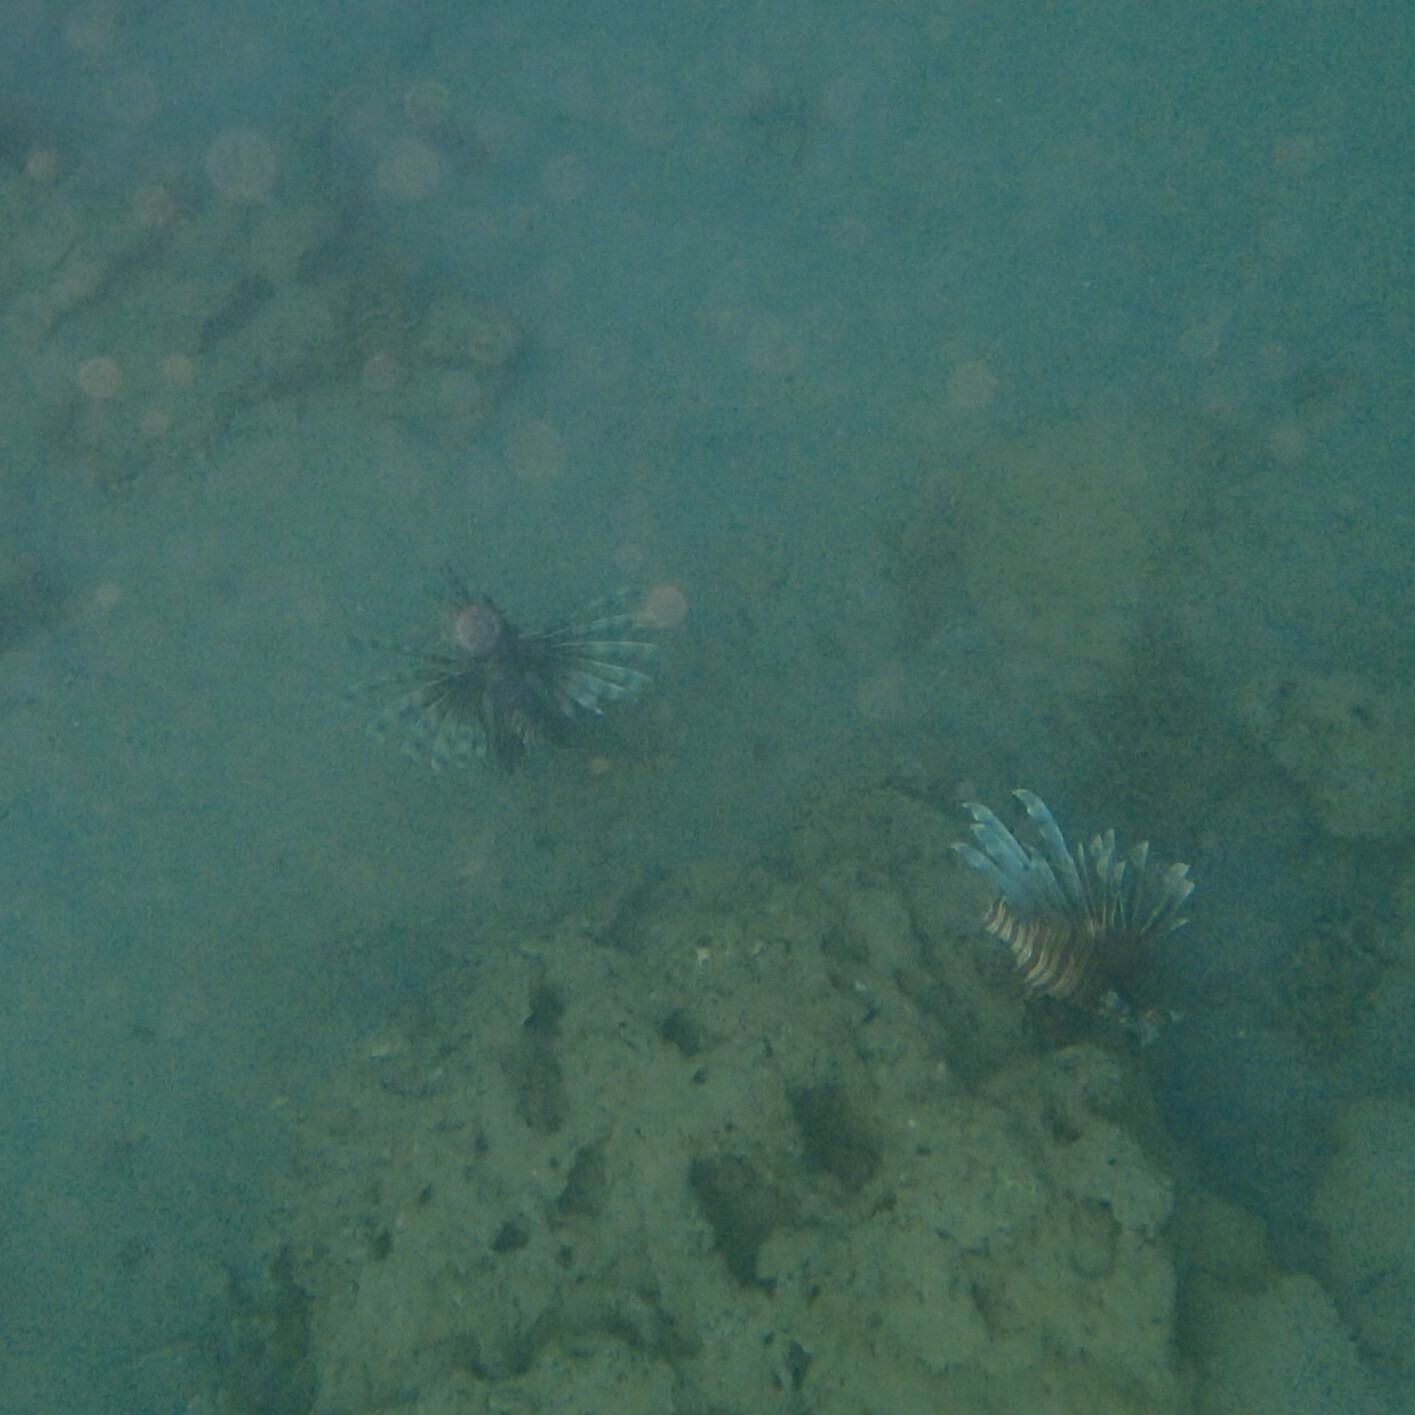
Pterois volitans (Red Lionfish)